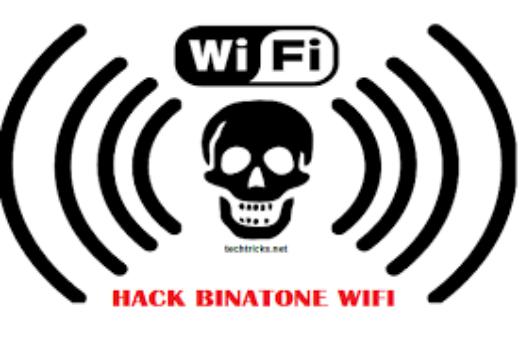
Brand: Binatone
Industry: Necessities